Ellen Kushner

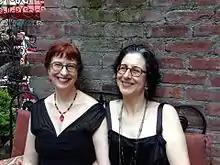
Delia Sherman (l.) and Ellen Kushner.

Ellen Kushner (born October 6, 1955) is an American writer of fantasy novels. From 1996 until 2010, she was the host of the radio program "Sound & Spirit", produced by WGBH in Boston and distributed by Public Radio International.